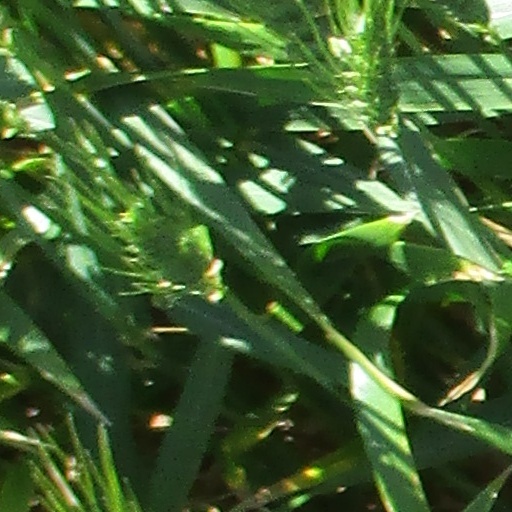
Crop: wheat